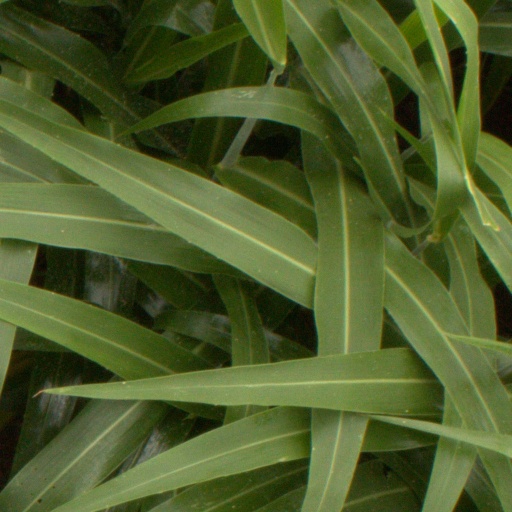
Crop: sorghum